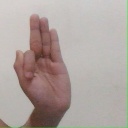
अक्षर: फ